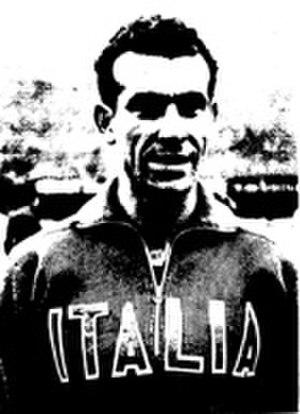
Carlo Monti est un athlète italien spécialiste du 100 mètres. Licencié à l'US Milan, il mesure 1,72 m pour 64 kg.